Bask (horse)

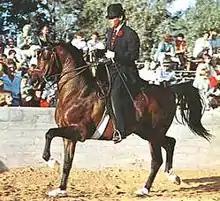
Bask, under saddle as a Park Horse, ridden by Gene LaCroix, Jr.

Bask, (February 9, 1956 – July 24, 1979) bred at the Albigowa State Stud in Poland, was a bay Arabian stallion who was imported into the United States in 1963 by Dr. Eugene LaCroix of Lasma Arabians and became a major sire of significance in the Arabian breed.